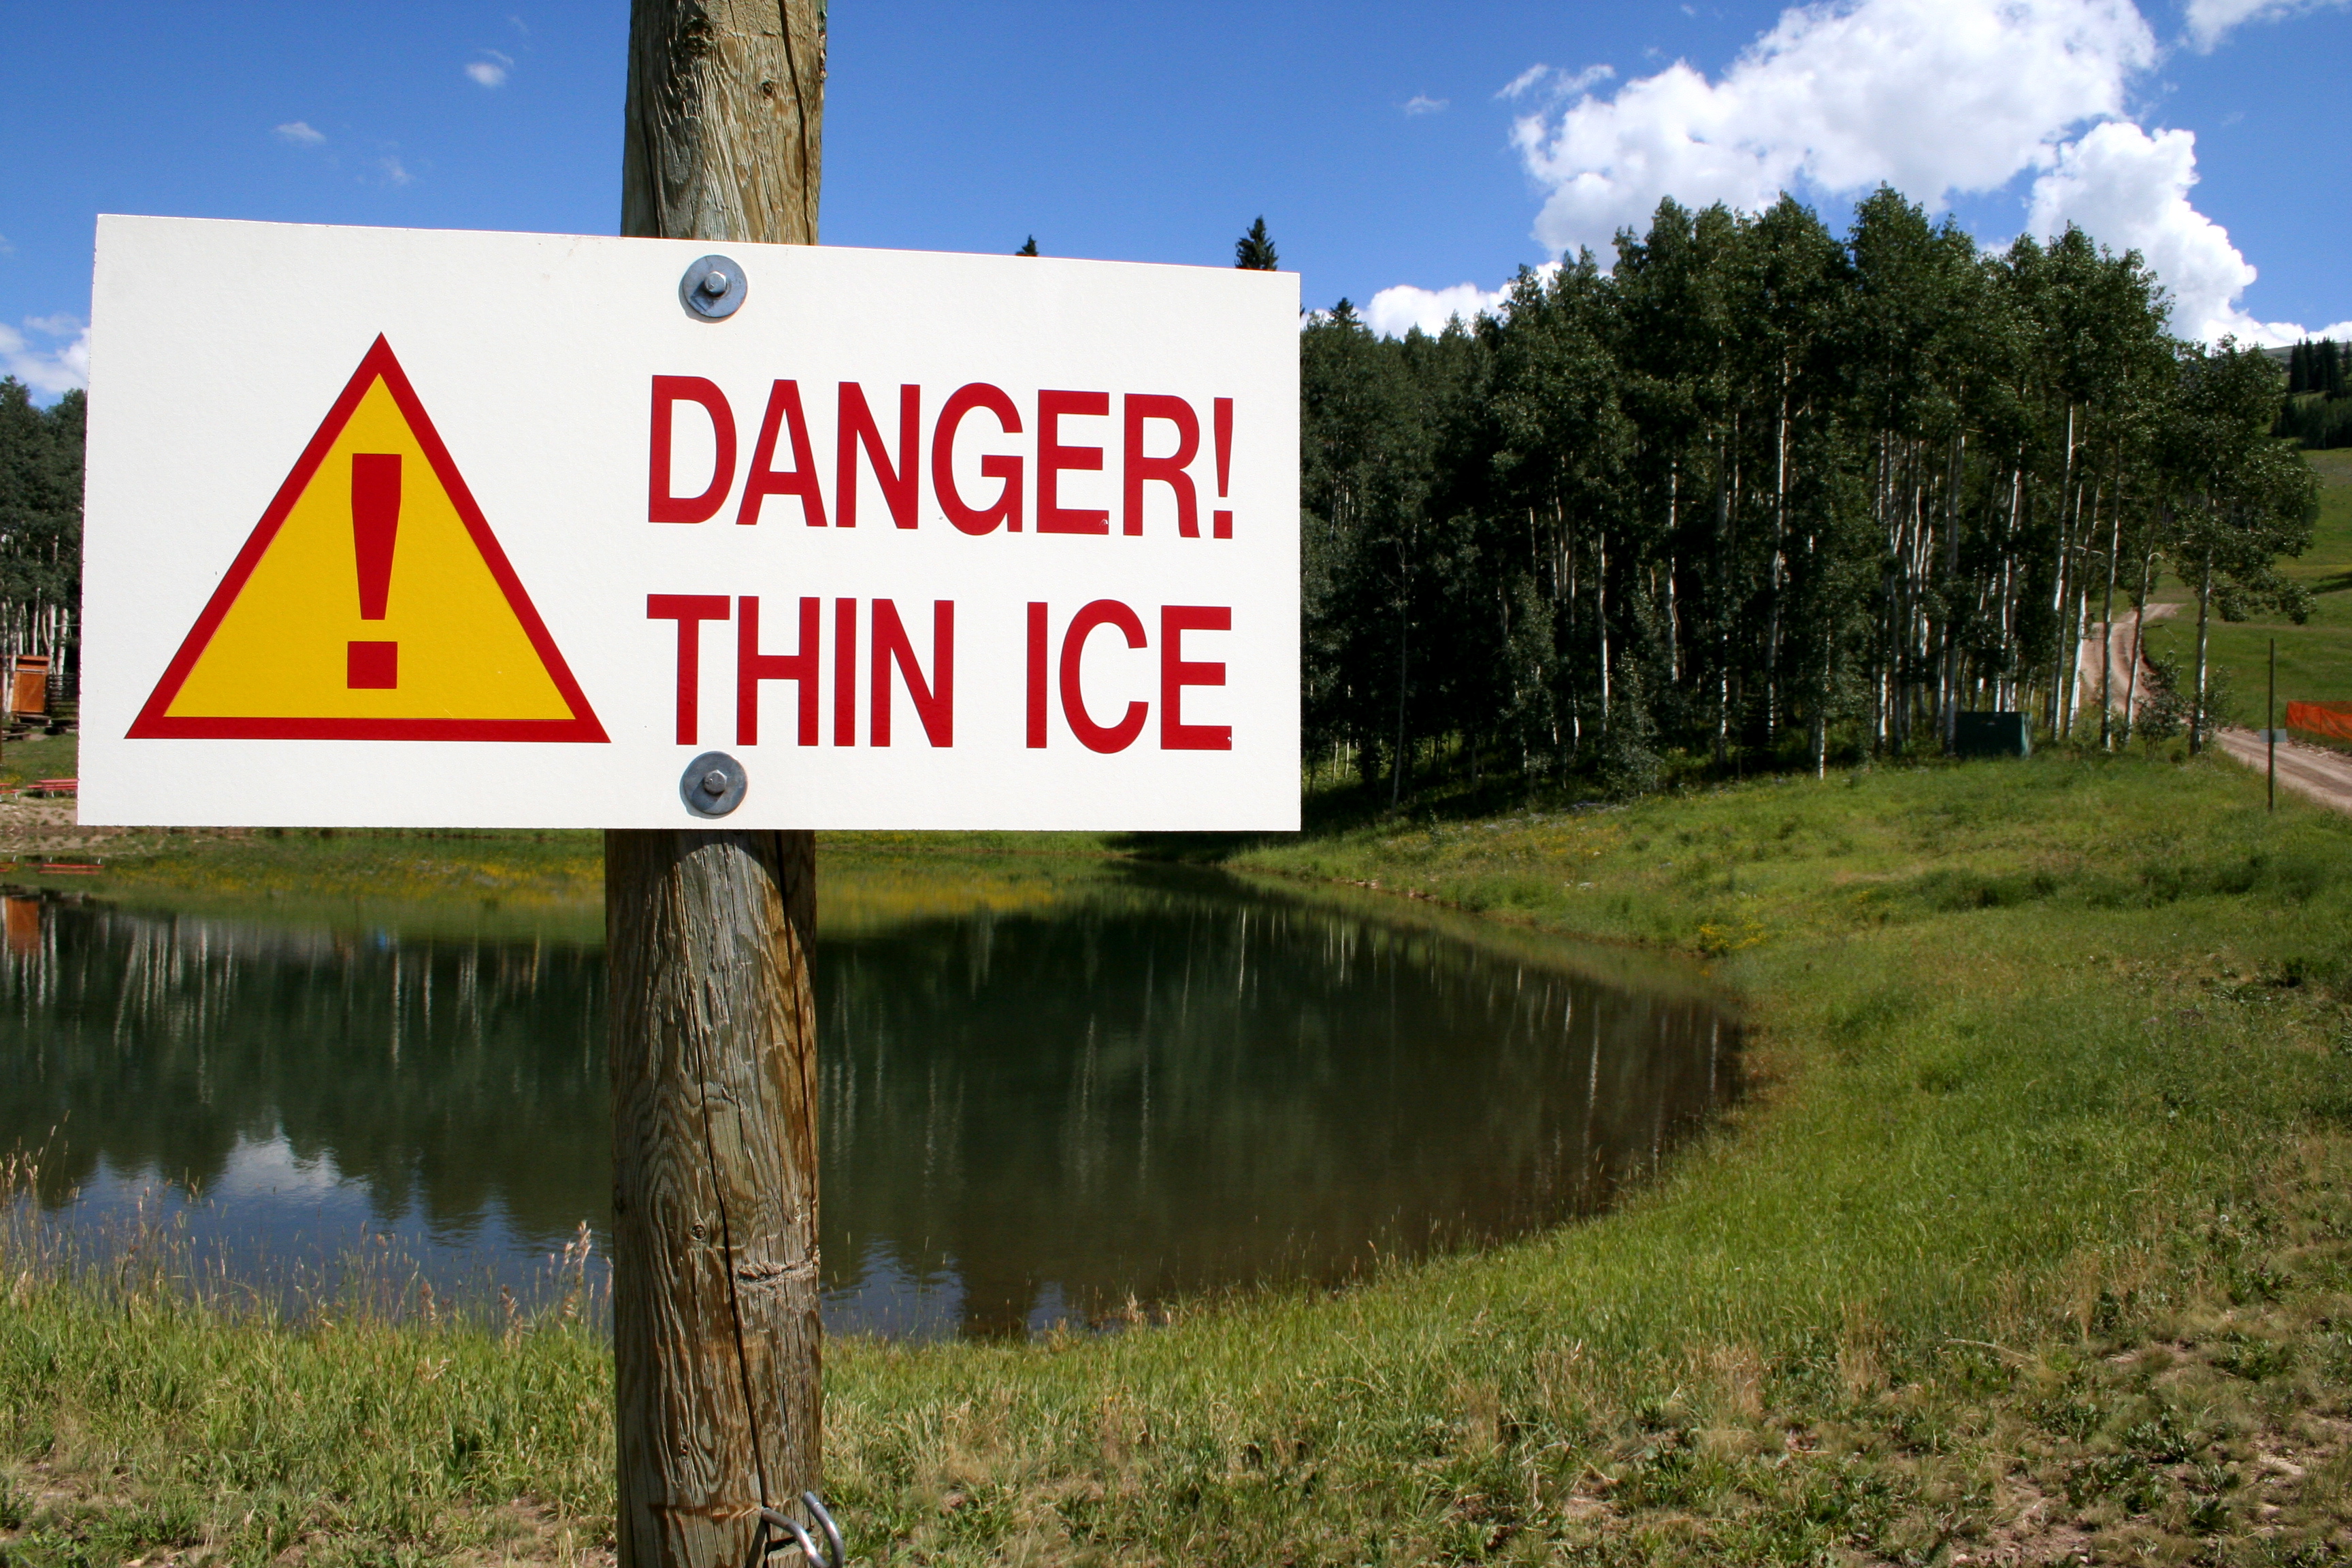
sign, signage, waterway, colorado, sac05